Question: Why is the man holding the umbrella?
Tambaya: Meyasa mutumin yake riƙe da lema?
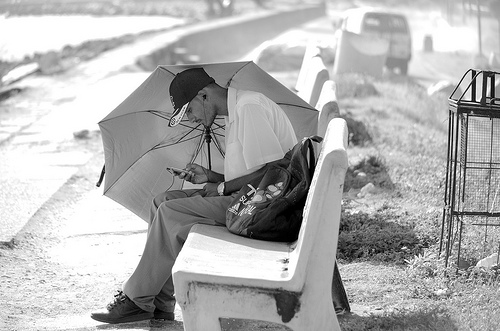
Answer: To shield from the sun.
Amsa: Don kariya daga rana.